Hanriot H.180

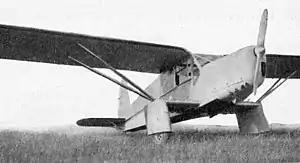
H.180

The Hanriot H.170, H.180, and H.190 were a family of light utility aircraft produced in France in the 1930s. All introduced in 1934, they appeared side by side at the Paris Air Show that year, the model numbers distinguishing between versions powered by Salmson, Renault, and Régnier engines respectively.